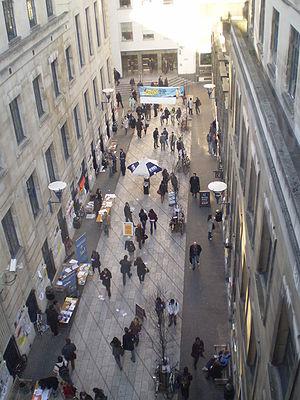
London School of Economics — Houghton Street vue du Old Building.
La London School of Economics, ou LSE, est une université britannique spécialisée dans la recherche scientifique et l'enseignement académique des sciences économiques, politiques, sociales, de droit et des relations internationales.